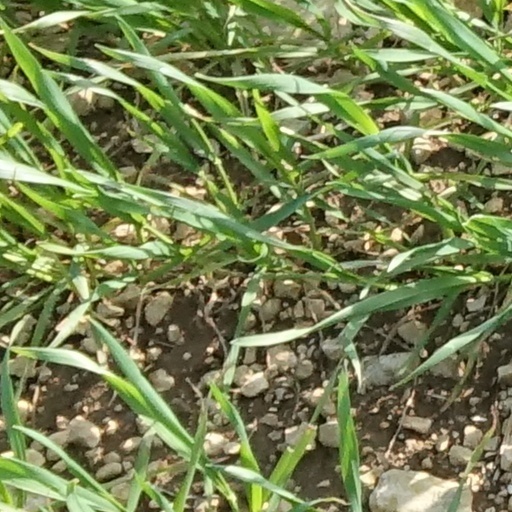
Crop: wheat